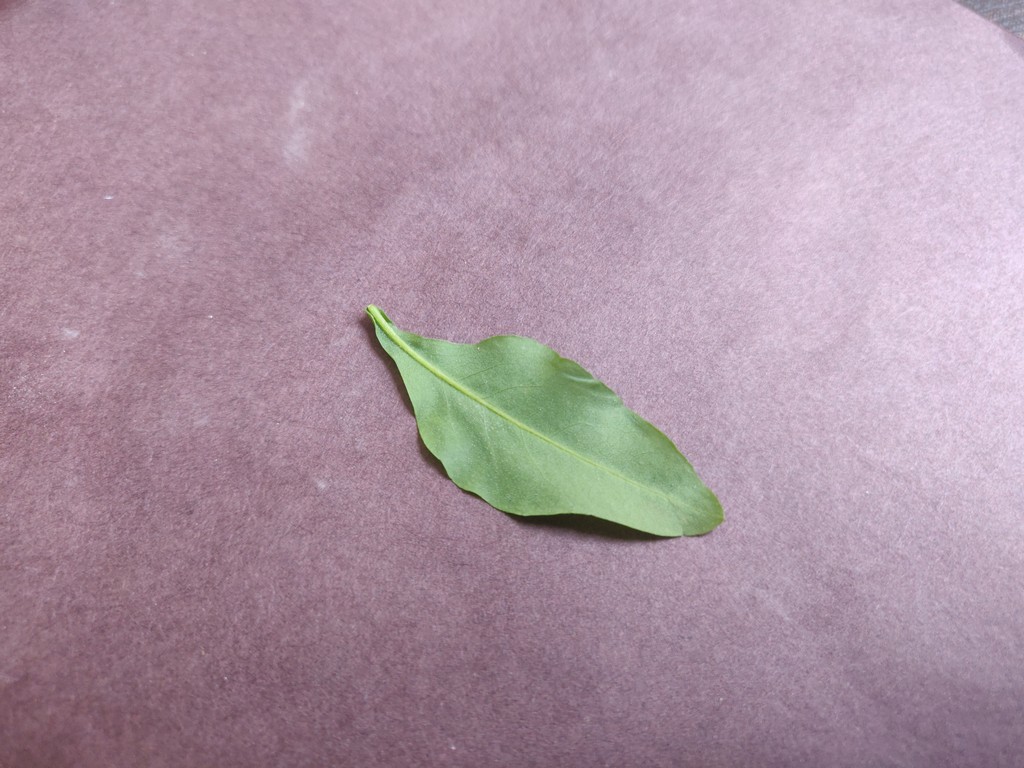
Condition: Healthy
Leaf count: single
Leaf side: back